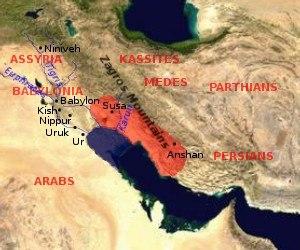
L'histoire des grandes puissances présente une chronologie des Nations ou États qui ont dominé le Monde depuis les prémices de l'Antiquité jusqu'à nos jours de par leur statut politique, économique, technologique et/ou militaire avancé. Ce statut permet de jouir d'une influence et d'un rayonnement internationaux peu égalés sur un même espace temporel et spatial. Pourtant, lorsqu'un pays y accède, il n'est pas pour autant légitimé par l'ensemble de la communauté internationale et encore moins établi de façon irréversible dans sa position. En effet, du fait de la volonté plus ou moins affichée de chaque État de s'imposer sur la scène mondiale, on constate que bon nombre de civilisations ont pu accéder à la place de leader mais que peu d'entre elles ont pu la conserver plus de quelques siècles. Bien que la longévité de certaines relève d'une gestion optimale vis-à-vis de l'époque considérée, il y a toujours eu une période de déclin au cours de laquelle les rapports de force ont été modifiés.